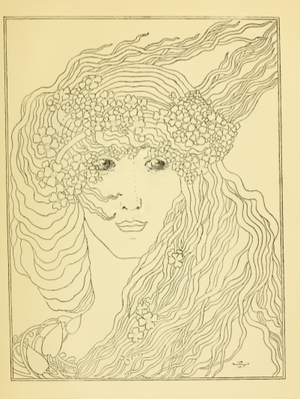
William Brown Macdougall est un artiste peintre écossais, également graveur et illustrateur, né le 16 décembre 1868 à Glasgow et mort le 20 avril 1936 à Loughton.